Brachauchenius

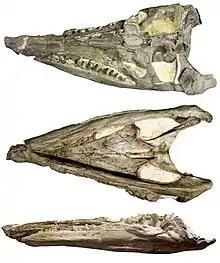
"Brachauchenius lucasi" holotype skull in dorsal, palatal and lateral views

All recognized fossils of the related and contemporary genus "Megacephalosaurus" were first interpreted as coming from "Brachauchenius". The holotype specimen of the genus, cataloged as FHSM VP-321, was discovered in 1950 by teenage brothers Frank and Robert Jennrich near Fairport, Kansas. The Jenrich brothers, aided by George F. Sternberg and a local cow rancher named Jim Rouse, exhumed the skull later that year. Although initially thinking the specimen would be a mosasaur, G. F. Sternberg later identified it as an imposing specimen of "B. lucasi", placing the skull and mandible on a single support showing only their dorsal sides. However, it was in 1996 that the skull was first described by Carpenter, who still identified it as such. A new expedition carried out in November 2003 by R. Jennrich led scientists to discover that the specimen was exhumed from Fairport Chalk. In 2007, Everhart discovered photos of the skull's underside taken prior to its mounting, which revealed underside features that were different from those found in other "B. lucasi" skulls. The specimen is then removed from its mount, and is officially described in 2013 by Bruce A. Schumacher, Carpenter and Everhart as the holotype of a new genus and species which they name "Megacephalosaurus eulerti". Shortly before the description made by Schumacher "et al.", the phylogenetic study by Benson "et al." classified the taxon as "B. eulerti". The history of the paratype skull, cataloged UNSM 50136, is much more obscure. Indeed, the latter presents very little contextual information on its discovery and its precise locality of origin, the only information known is that the specimen also comes from Kansas. It was first described in the scientific literature by Schumacher in 2008, who provisionally identified it under the name "aff. B. lucasi". Although its locality of origin is unknown, matrix analysis extracted from the fossil identifies nannofossil assemblages that are associated with limestone deposits of the Greenhorn Formation. When FHSM VP-321 was found to be a distinct genus, USNM 50136 was identified to be conspecific with it and was assigned to be its paratype. Everhart blogged that other specimens currently attributed to "Brachauchenius" may actually belong to "Megacephalosaurus". The most notable specimen in his line of sight being UNSM 112437, a partial skull having been collected from the Graneros Shale.